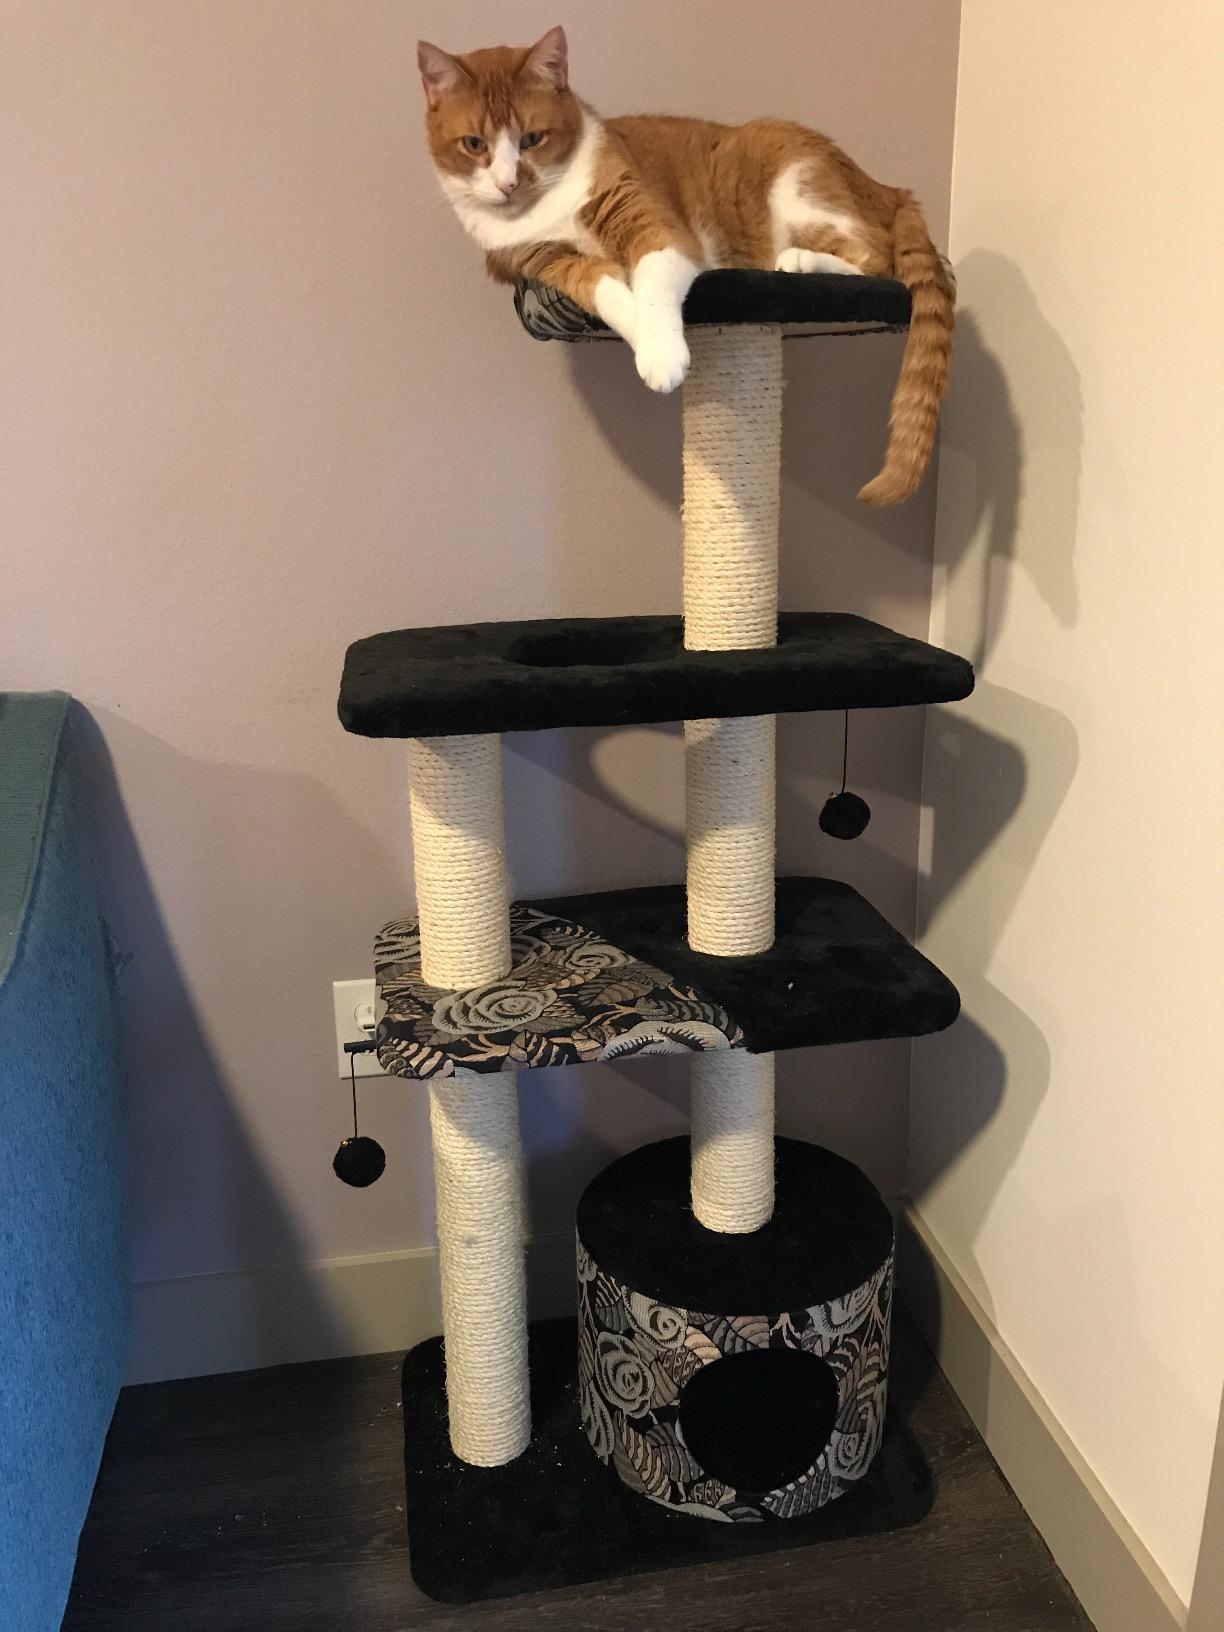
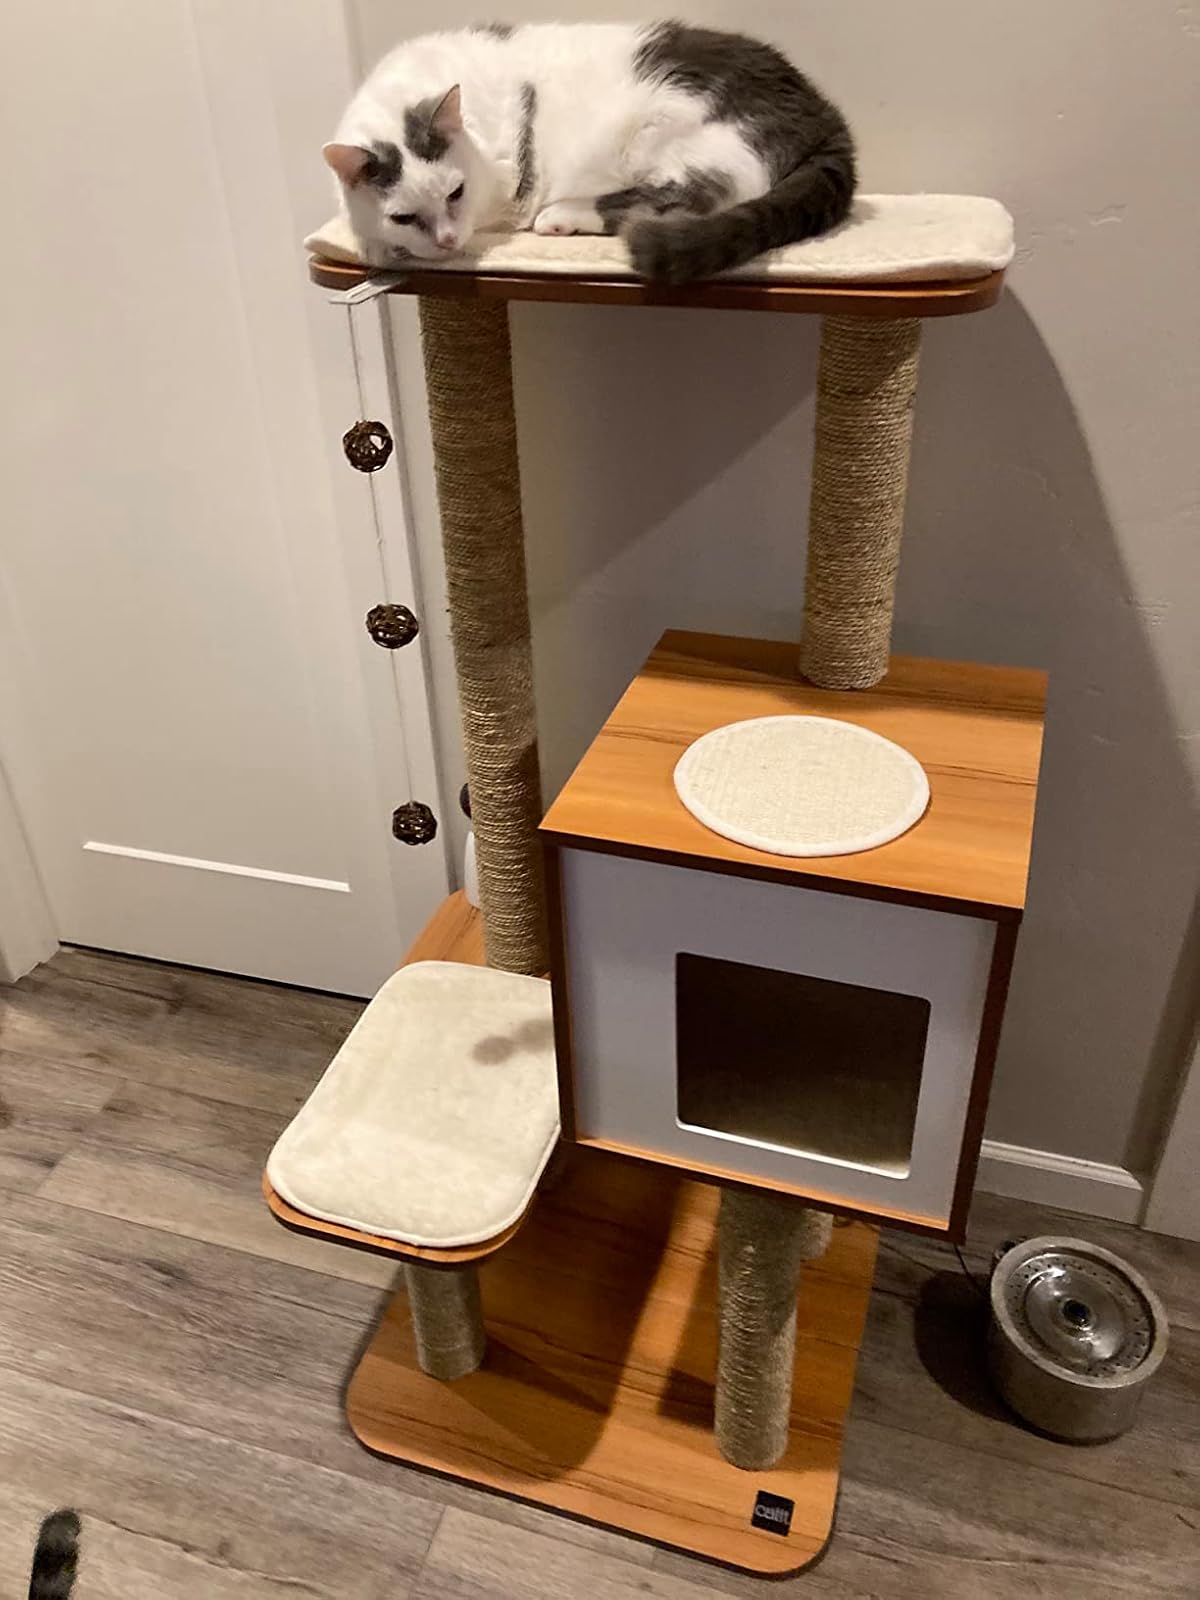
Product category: items_cat tree
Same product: no